Tuvalu Meteorological Service

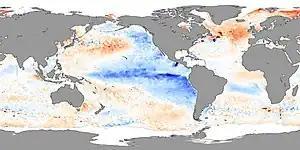
Sea surface temperature anomalies in November 2007 showing La Niña conditions. Blue=temperature below average; red=temperature above average

Tuvalu participates in the operations of the Secretariat of the Pacific Regional Environment Programme (SPREP). The climate of the Pacific region at the equator is influenced by a number of factors; the science of which is the subject of continuing research. The SPREP described the climate of Tuvalu as being: